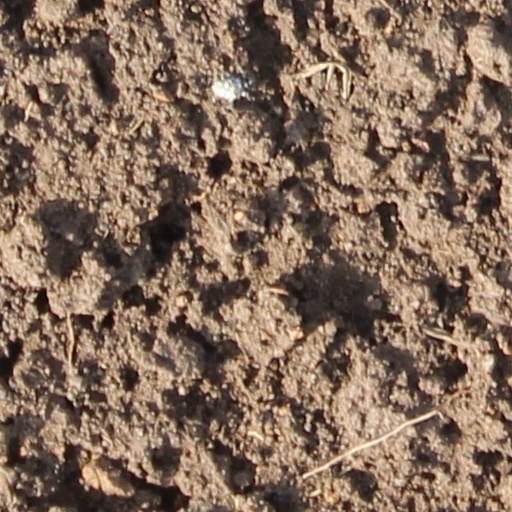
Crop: wheat